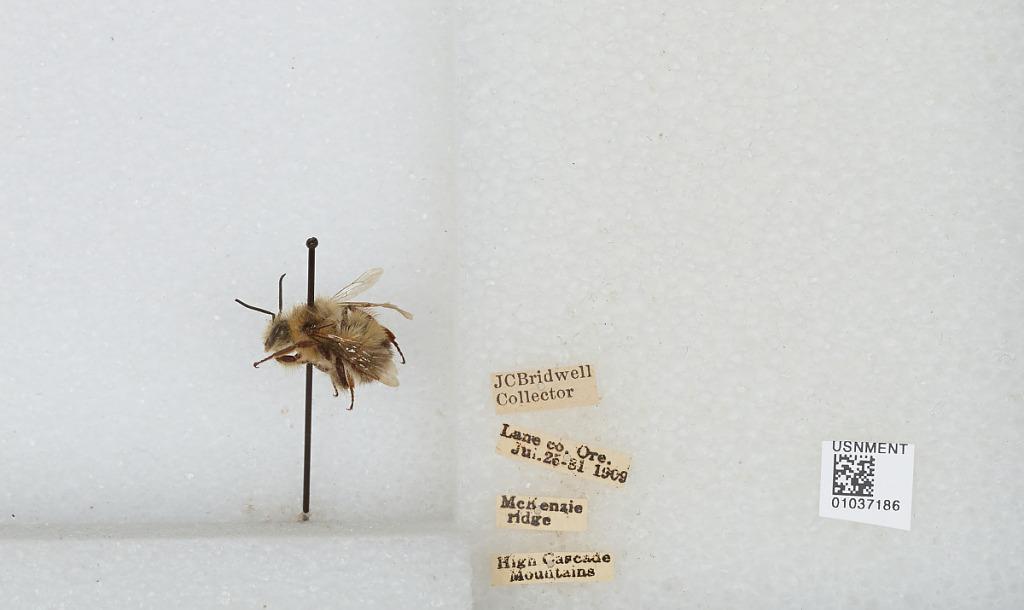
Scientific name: Bombus sp.
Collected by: J. Bridwell
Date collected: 1909-7-25
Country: United States
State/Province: Oregon
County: Lane
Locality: High Cascade Mountains, McKenzie Ridge
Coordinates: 44.1753, -122.163